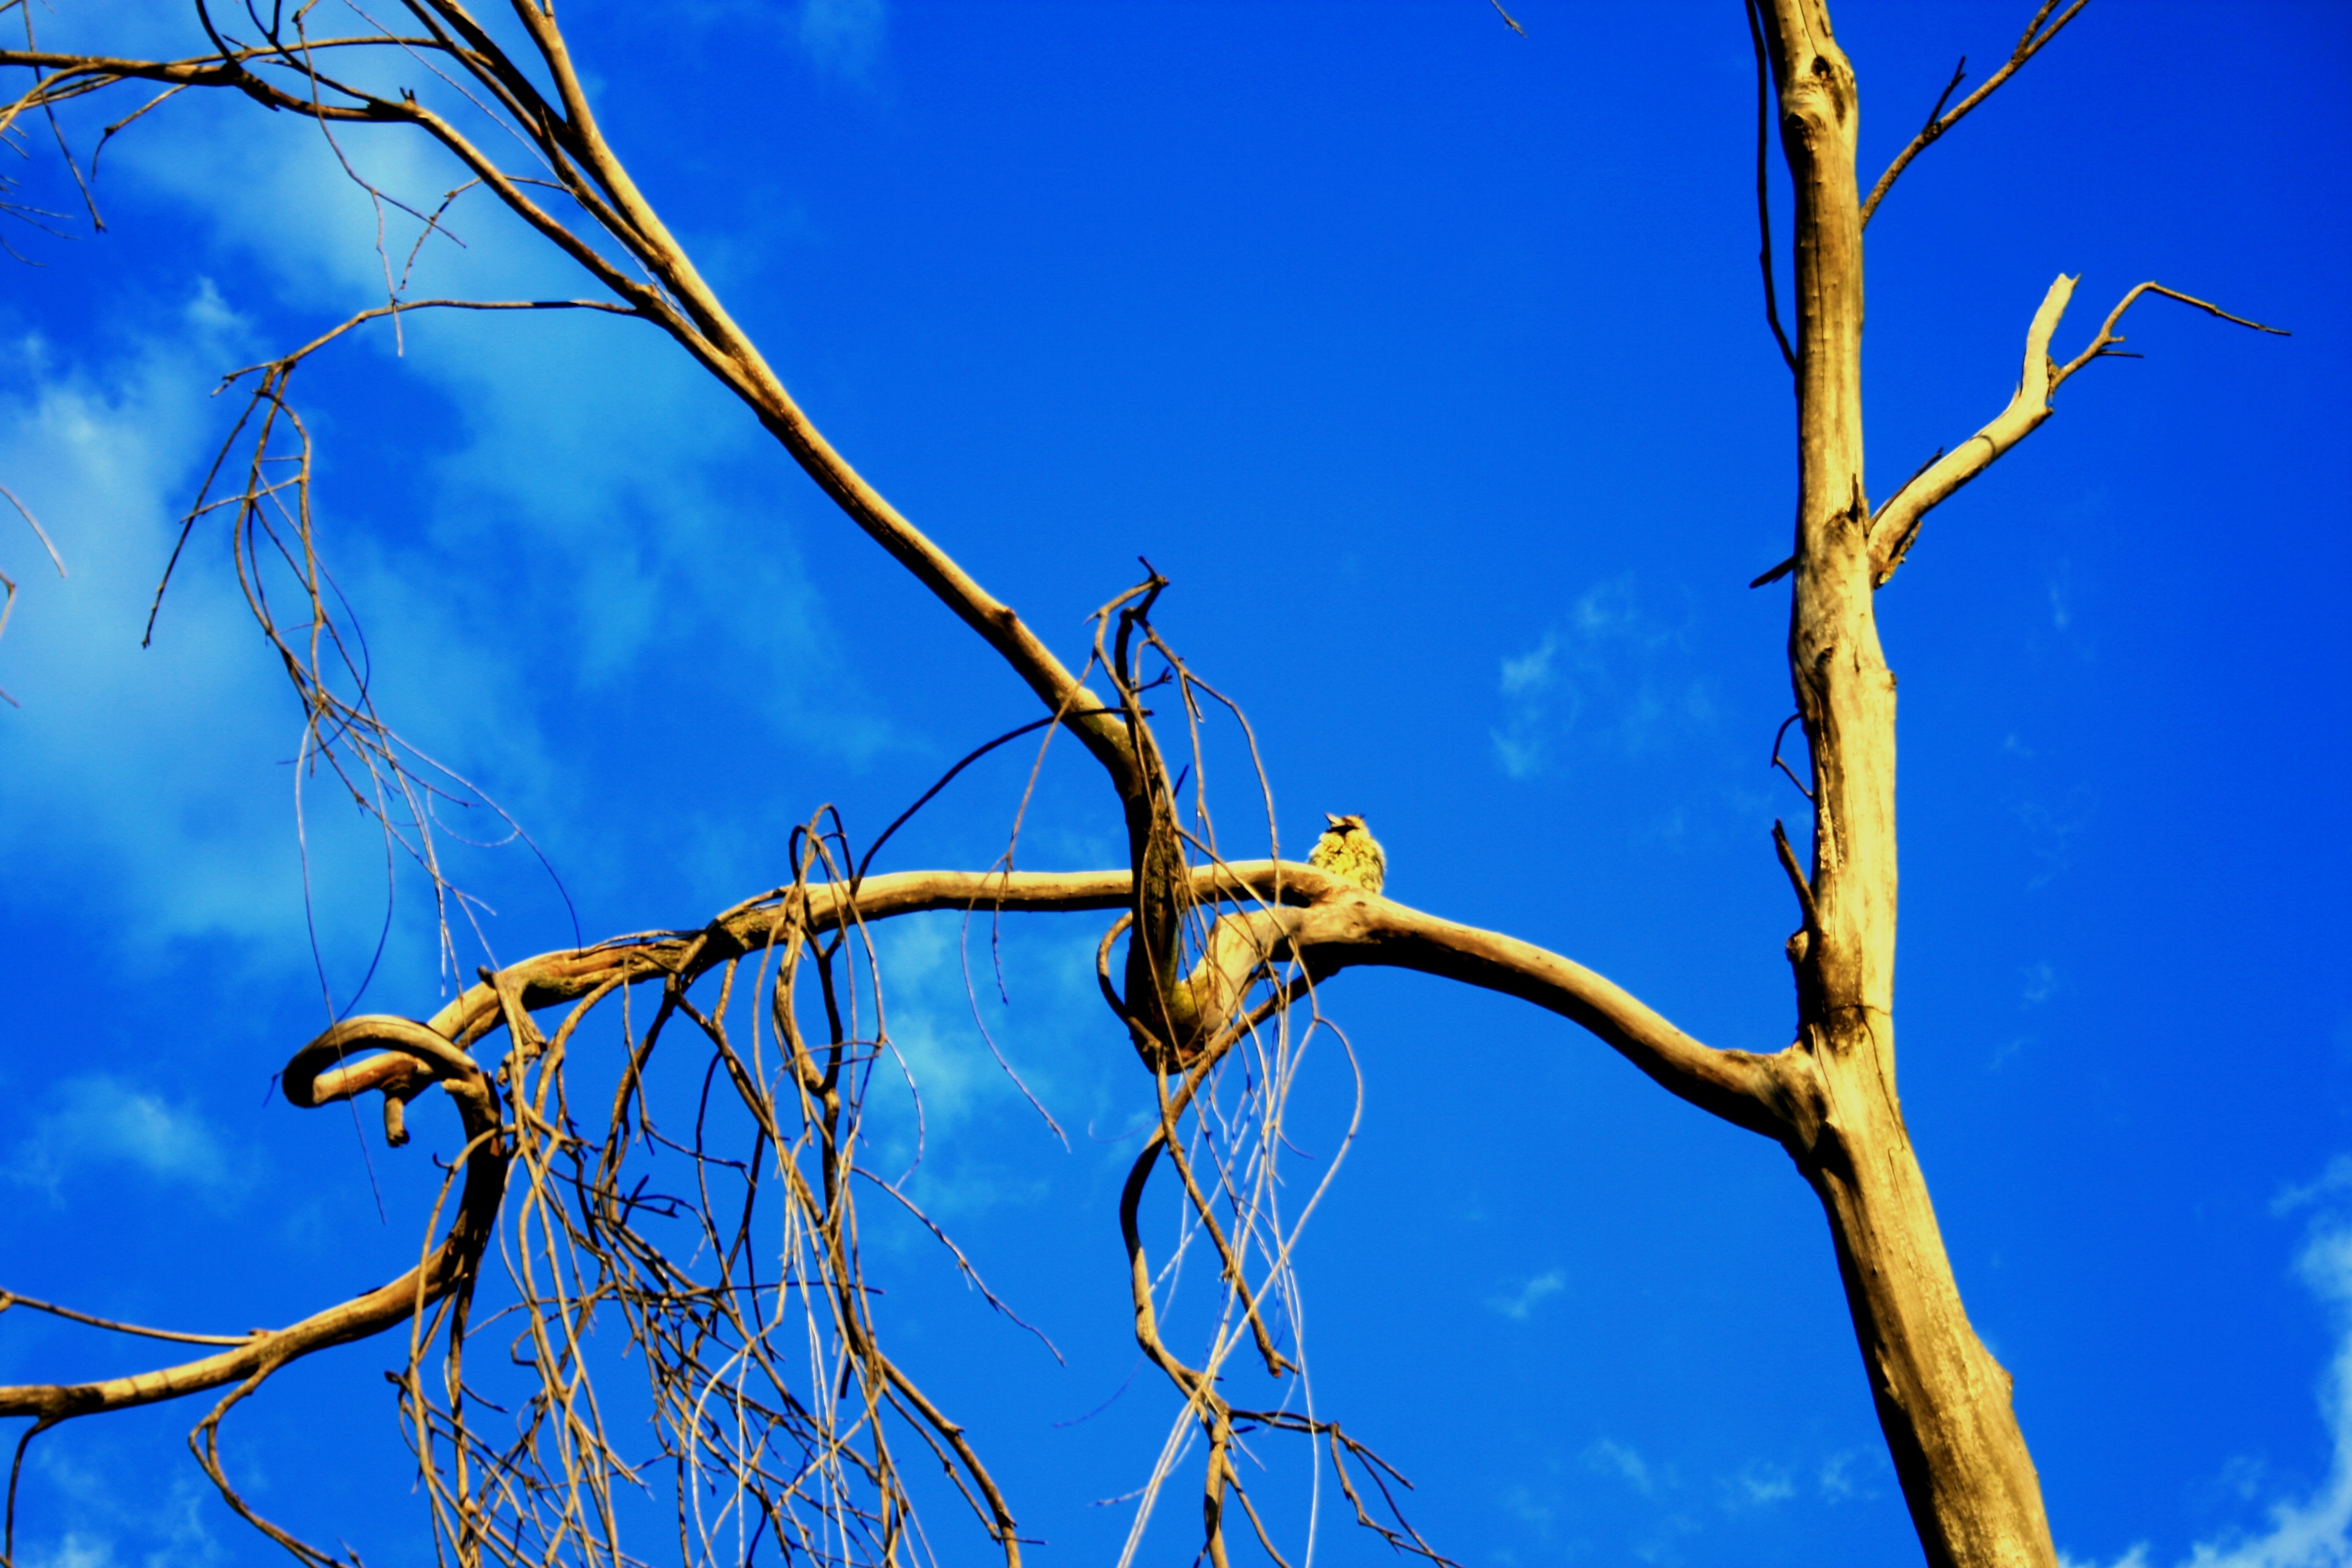
tree, nature, grass, branch, plant, sky, sunlight, leaf, flower, old, dry, blue, dead, flora, twig, plant stem, woody plant